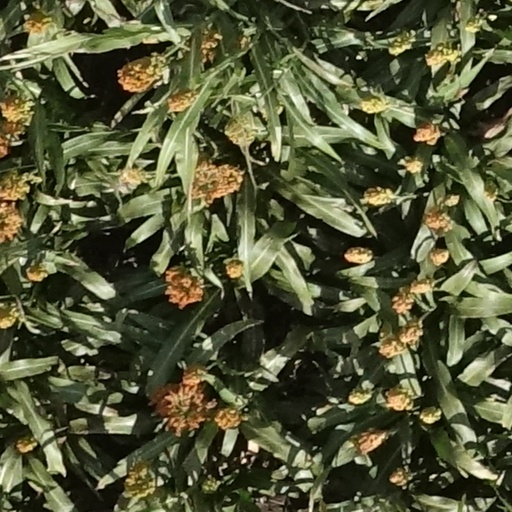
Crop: sorghum